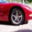
Label: automobile